Slovenian Railway Museum

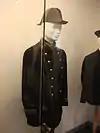
Full dress uniform of the kkStB

Uniforms, 'garments of honour', were introduced in the early days of the railways so the railway employees could be distinguished from passengers. They differed from company to company. In Slovenia, until 1952, they also indicated employees' rank. Until 1927, on special occasions, higher-ranking officials wore full-dress uniforms.